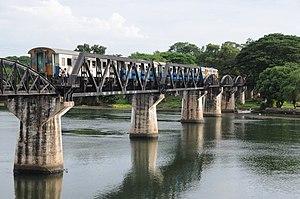
Cette liste de ponts de Thaïlande présente les ponts remarquables de Thaïlande, tant par leurs caractéristiques dimensionnelles, que par leur intérêt architectural ou historique.